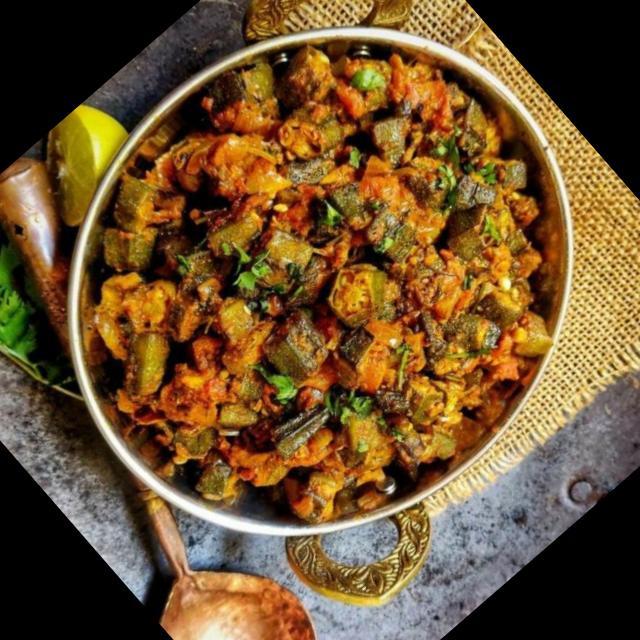
Dish: bhindi_masala